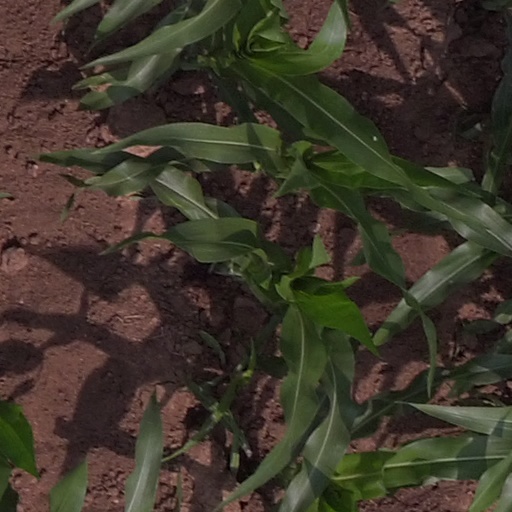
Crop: maize; corn